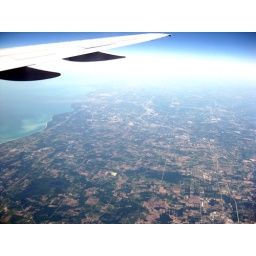
The plane flies over lake Michigan on the way to Detroit